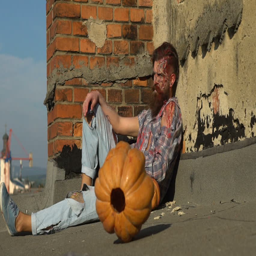
day of dead , man with pumpkins celebrating western christian holiday .